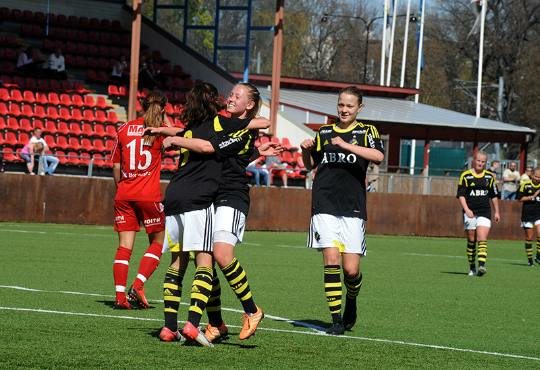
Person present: Yes